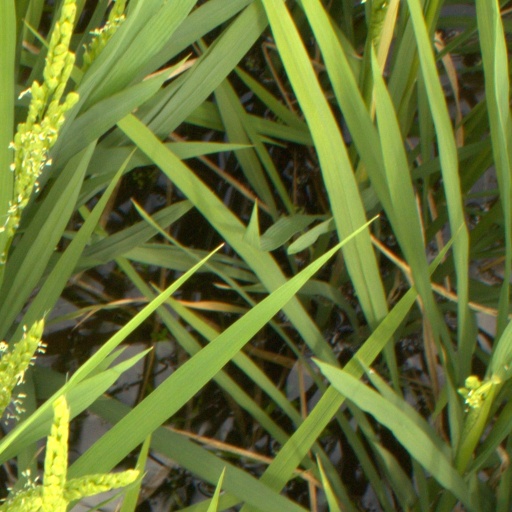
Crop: rice